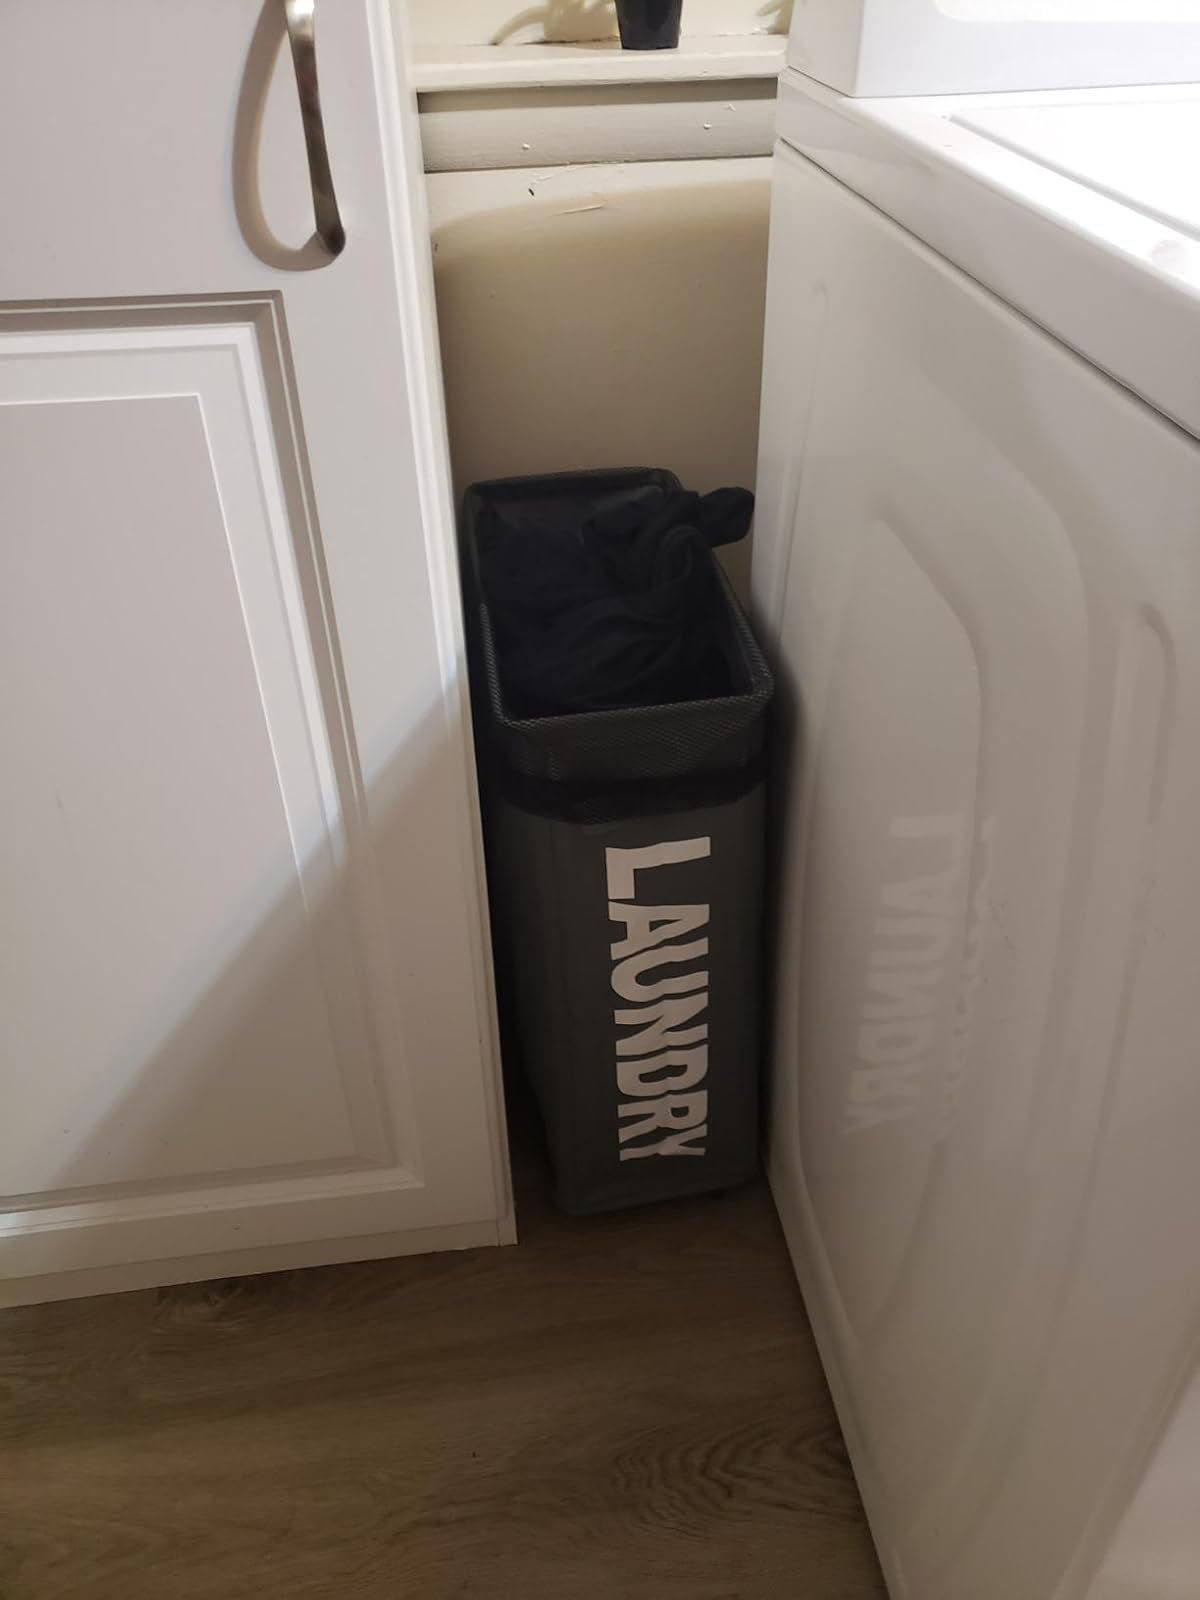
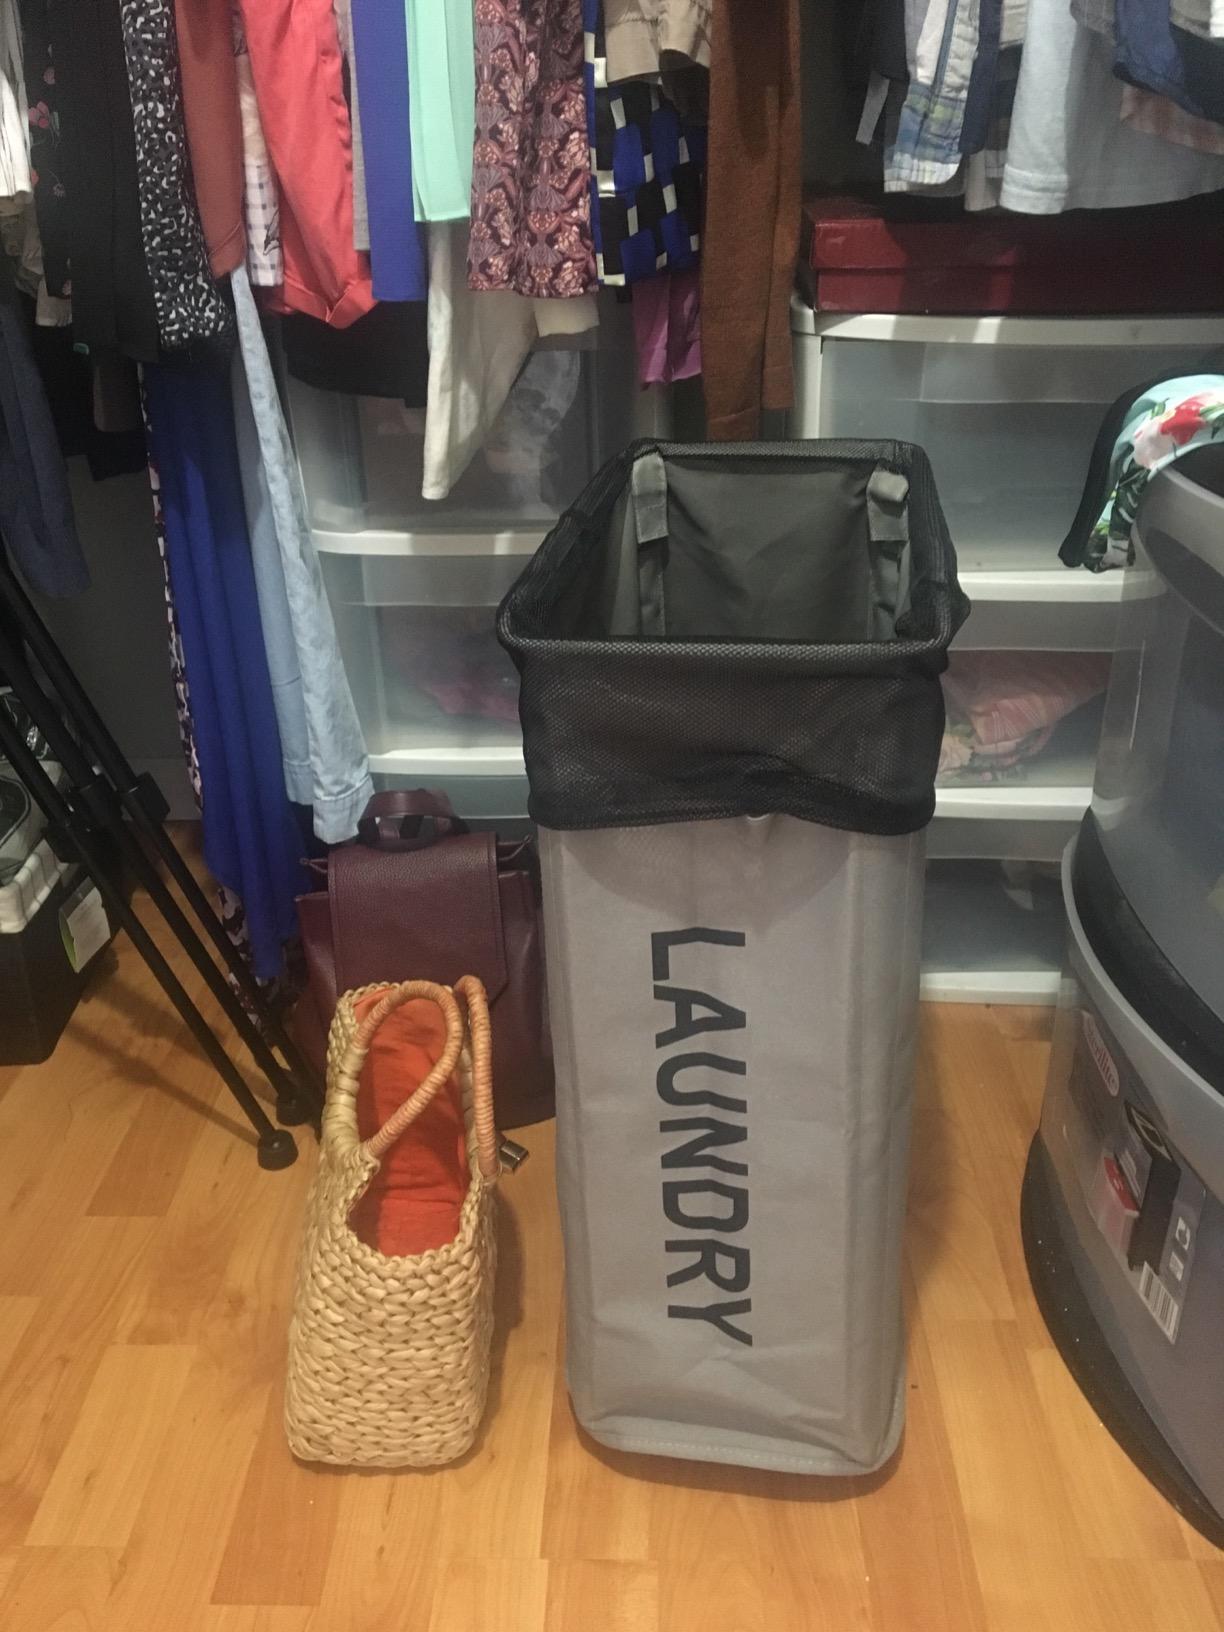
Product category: items_hamper
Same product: no